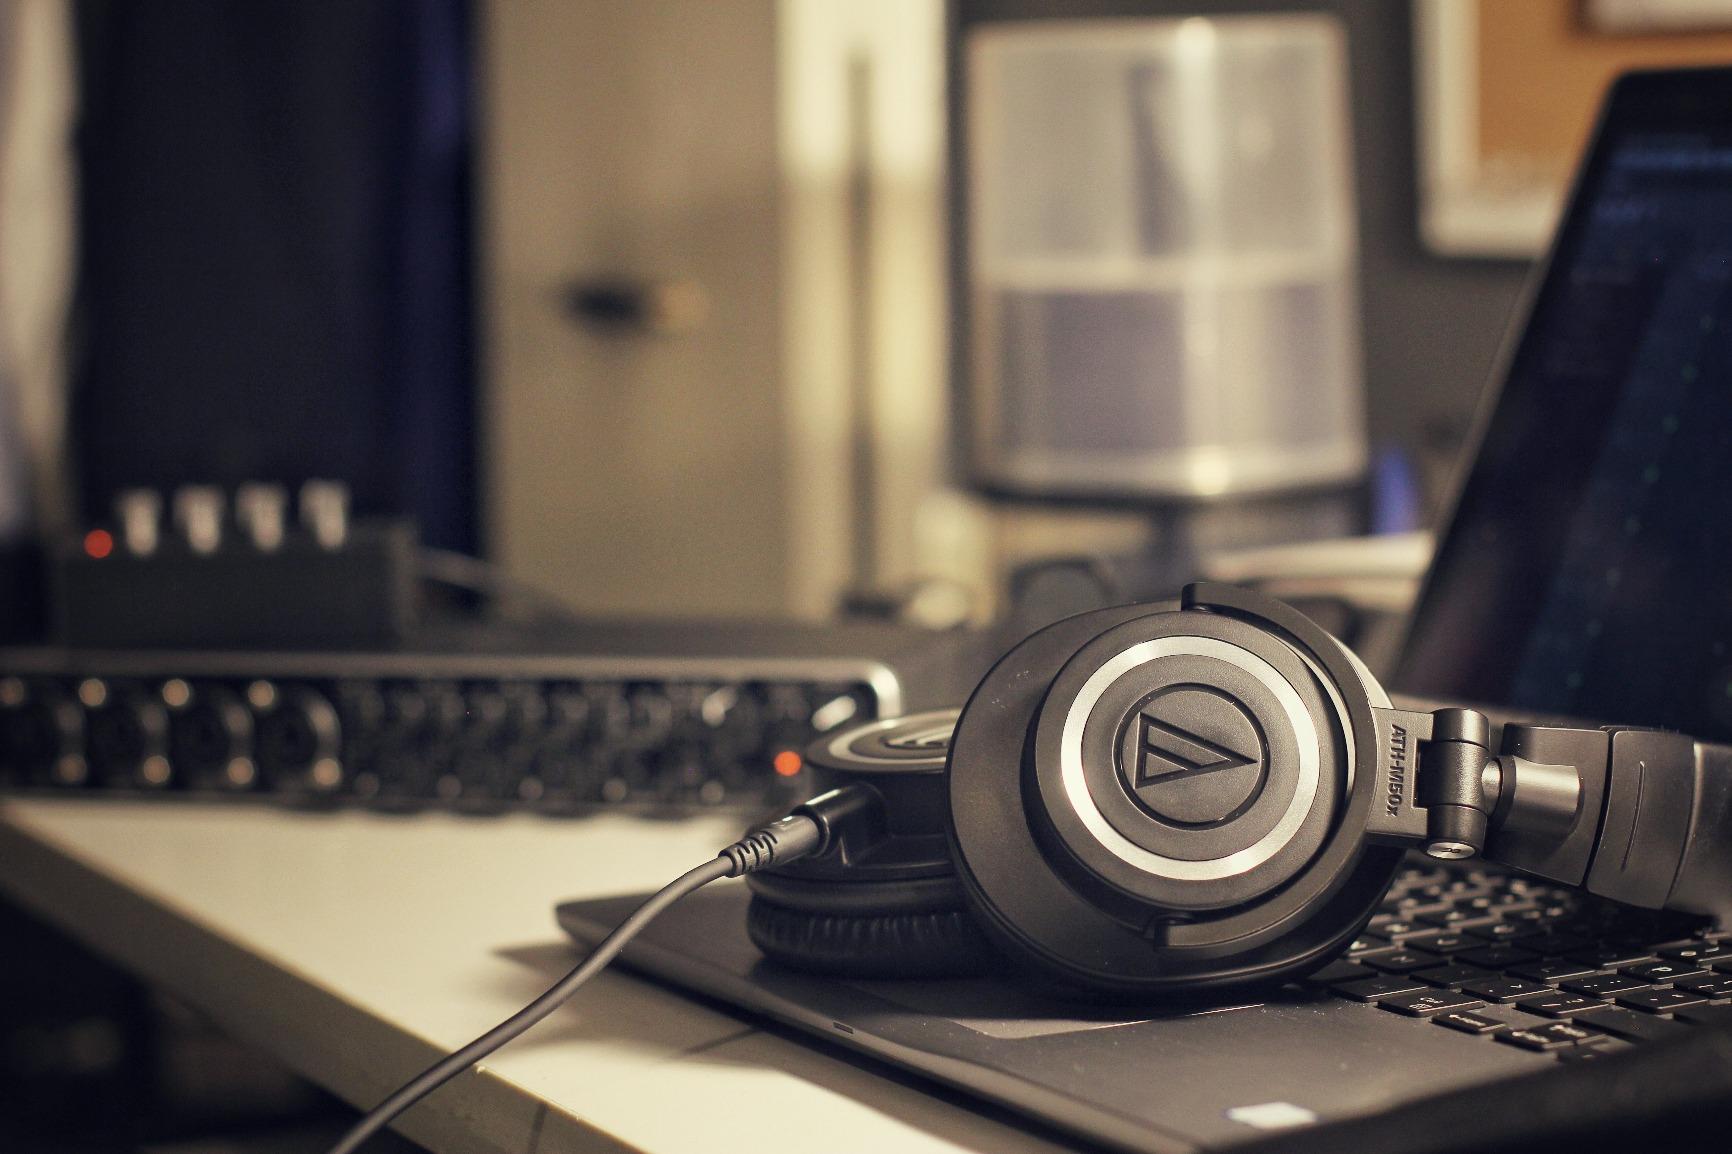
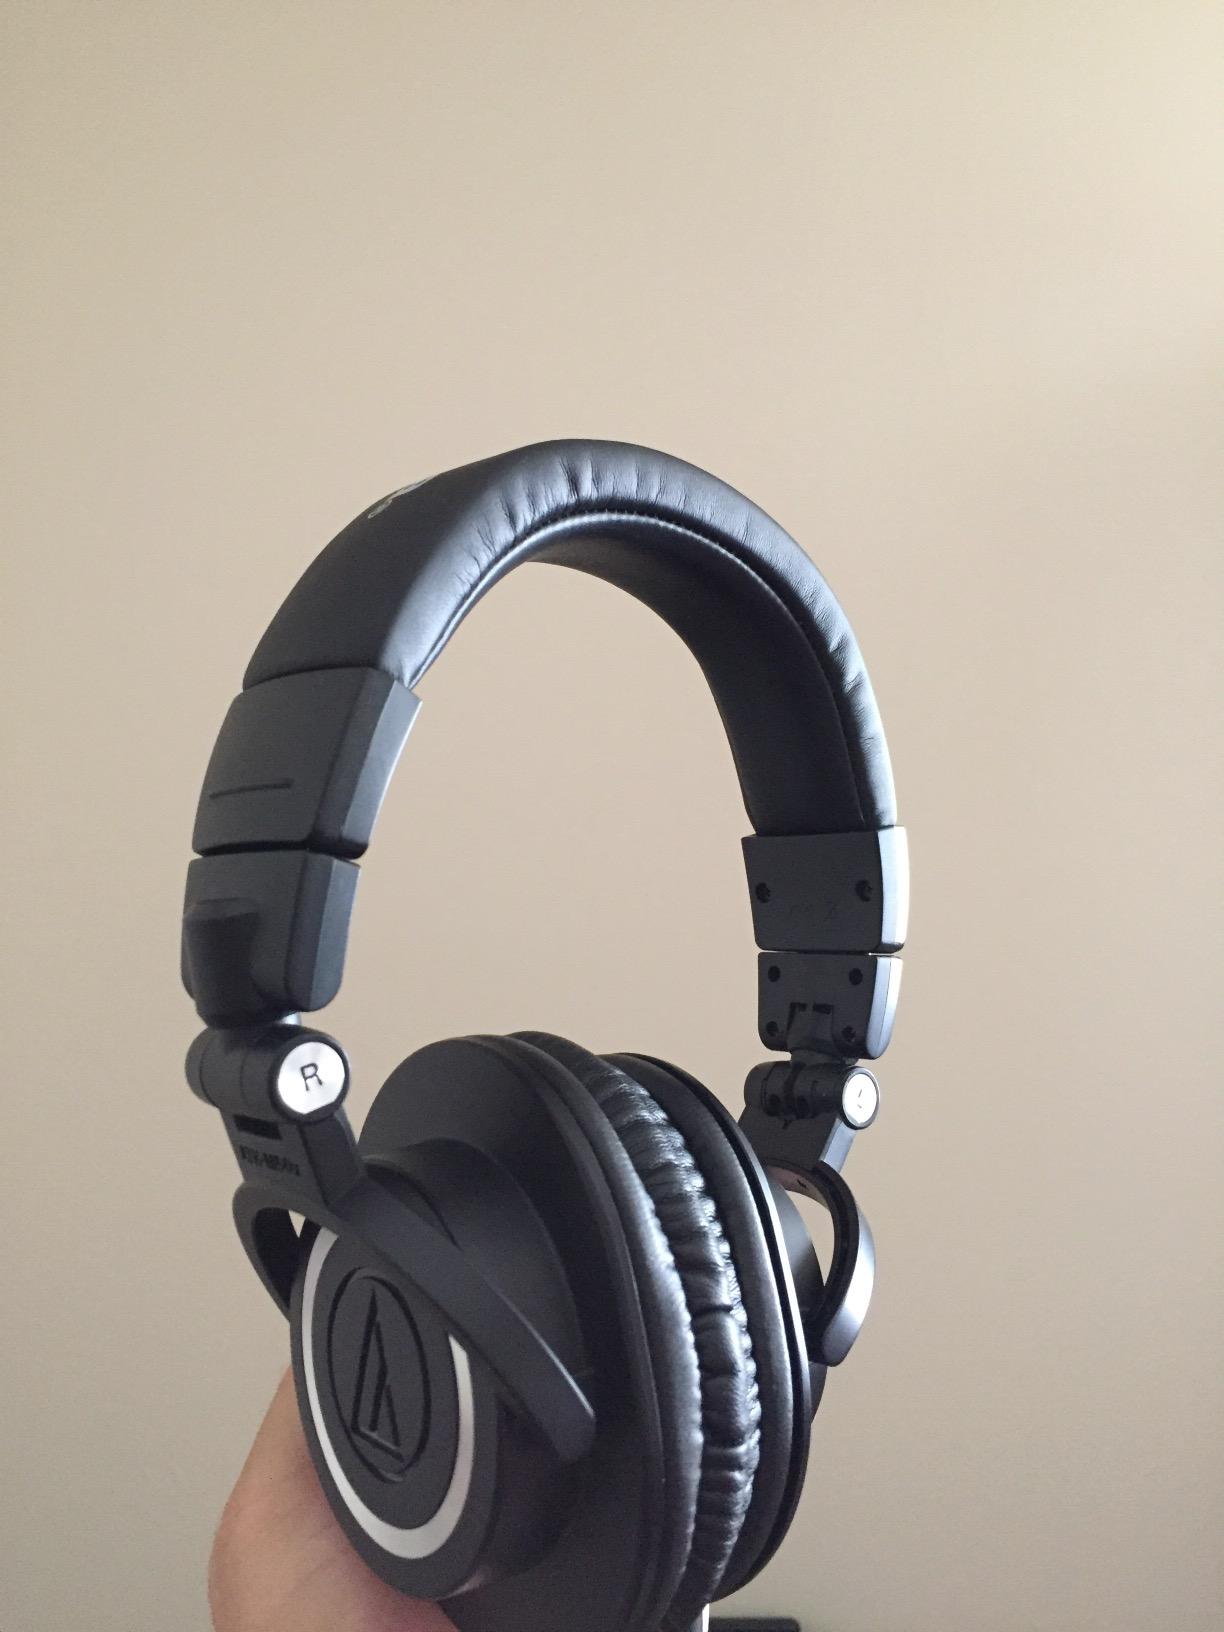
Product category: headphones
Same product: yes